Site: brandenburg
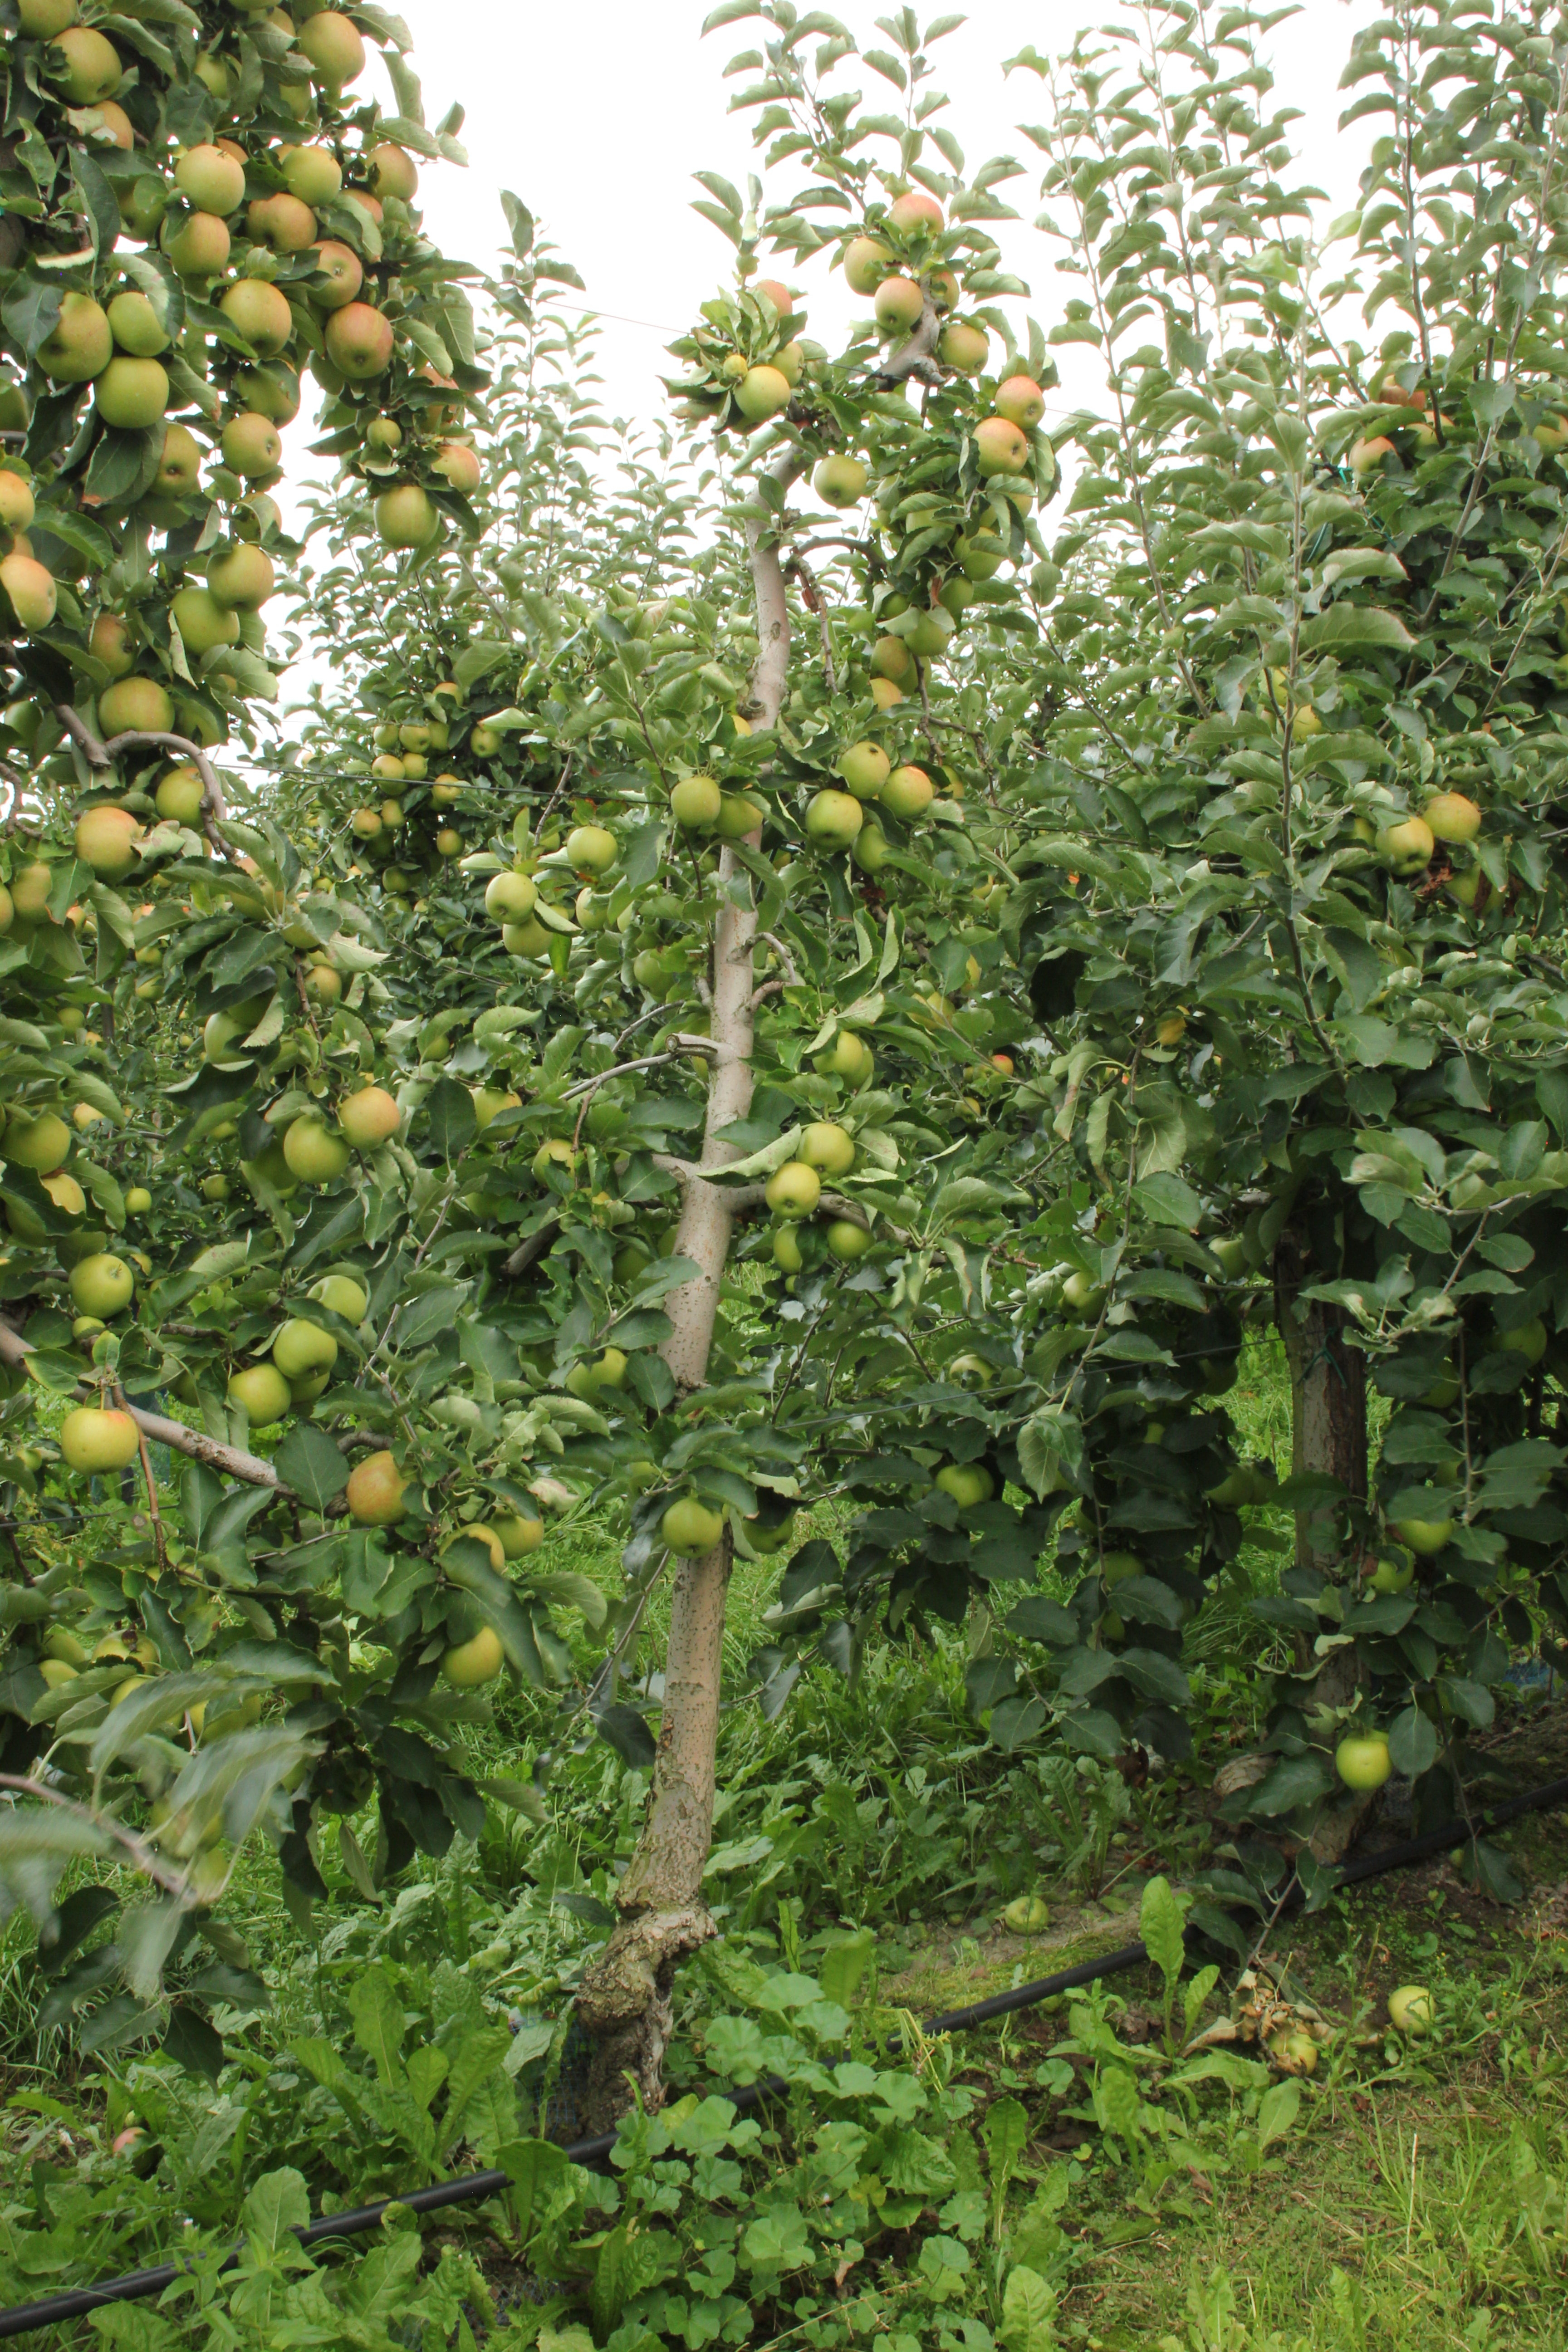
Growth stage (BBCH 87): Maturity of fruit and seed